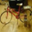
Label: bicycle